John Neville, 1st Marquess of Montagu

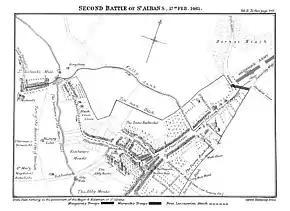
Map for Second Battle of St Albans by Ramsay.

By February 1461 Queen Margaret's army was marching south. Warwick and John, with their "frantically raised" army, collected the King and marched north to confront the Queen's army on the Great North Road. The two armies met on 17 February at the Second Battle of St Albans – this time, just outside the town. In the resulting encounter, Warwick was "outflanked and now outmatched," whereas John seems to have kept his army together up until the point the King's person was regained by the Lancastrians. Montagu commanded the left flank of the Yorkist army, which itself was subdivided into a group of archers in the town itself, with the majority posted on Bernards Heath, stretching eastwards towards Warwick's vanguard. This "bloody and bitter encounter" saw Warwick and John's army defeated. The Earl escaped; Montagu was captured and sent to York Castle.